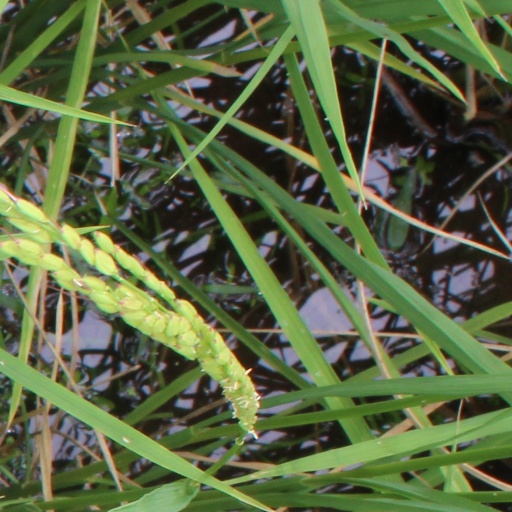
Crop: rice